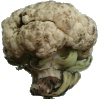
Label: Cauliflower 1